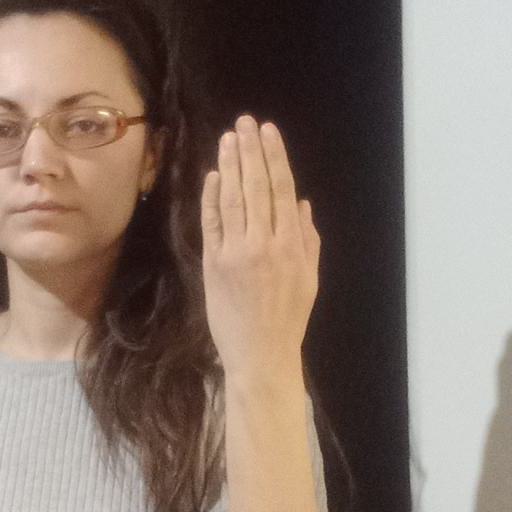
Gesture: stop_inverted